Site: brandenburg
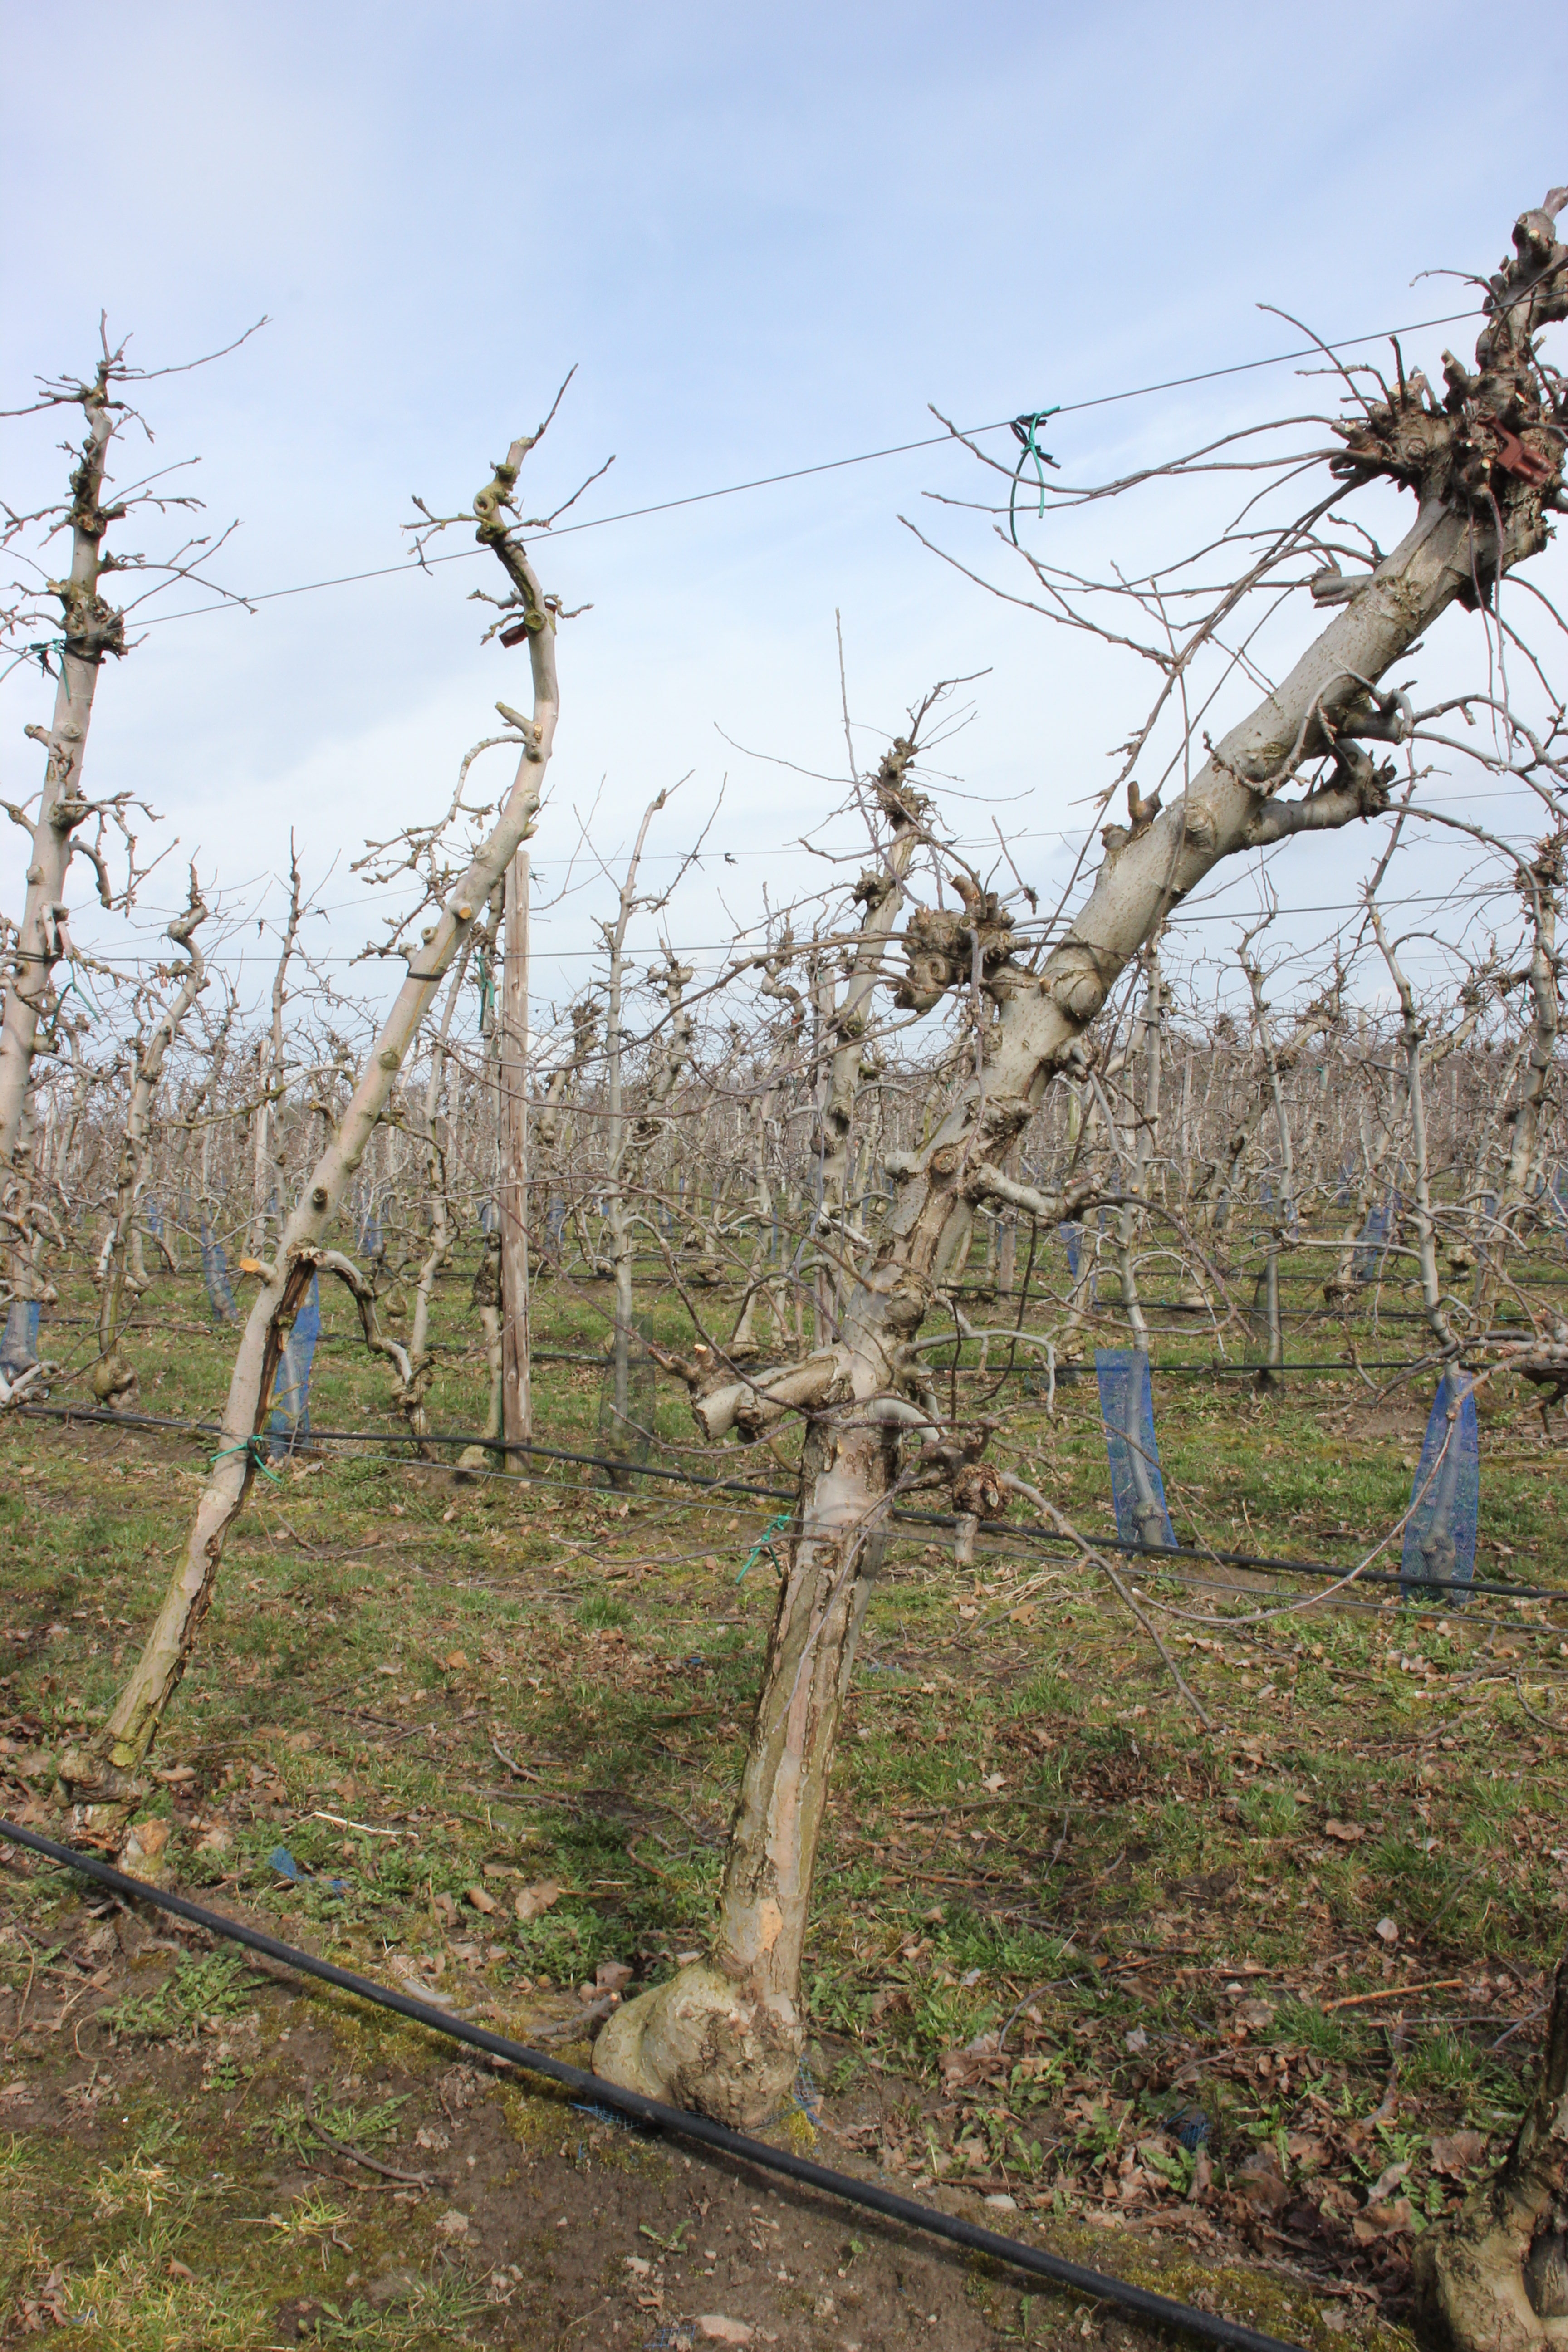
Growth stage (BBCH 01): Bud development